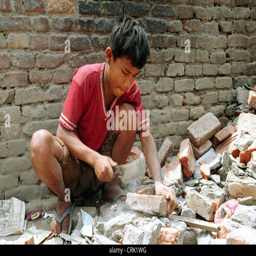
young smashes bricks on a construction site